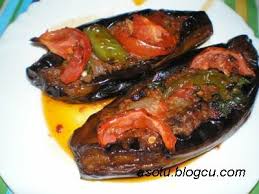
Yemek: karniyarik